Monique Adamczak

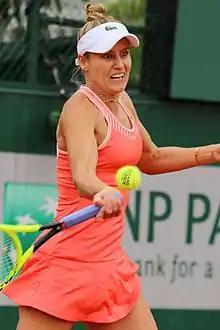
Adamczak at the 2019 French Open

Monique Adamczak (born 21 January 1983) is an inactive Australian tennis player. Her favourite surface is grass. She has specialised in doubles and has been coached by Tony Roche, former coach of Roger Federer.